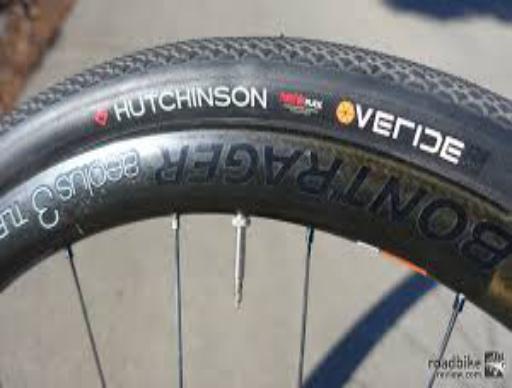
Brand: hutchinson tires
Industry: Transportation